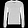
Label: Pullover